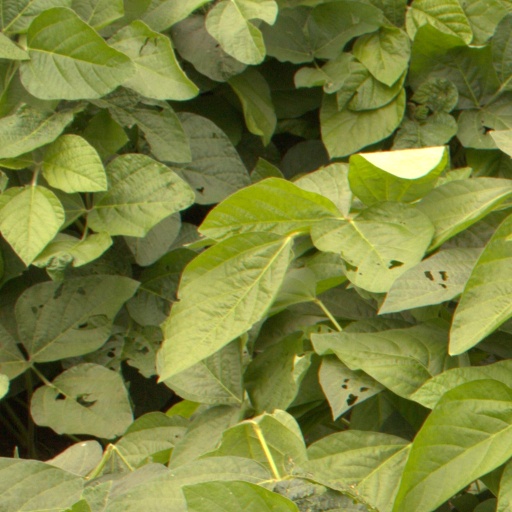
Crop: soybean